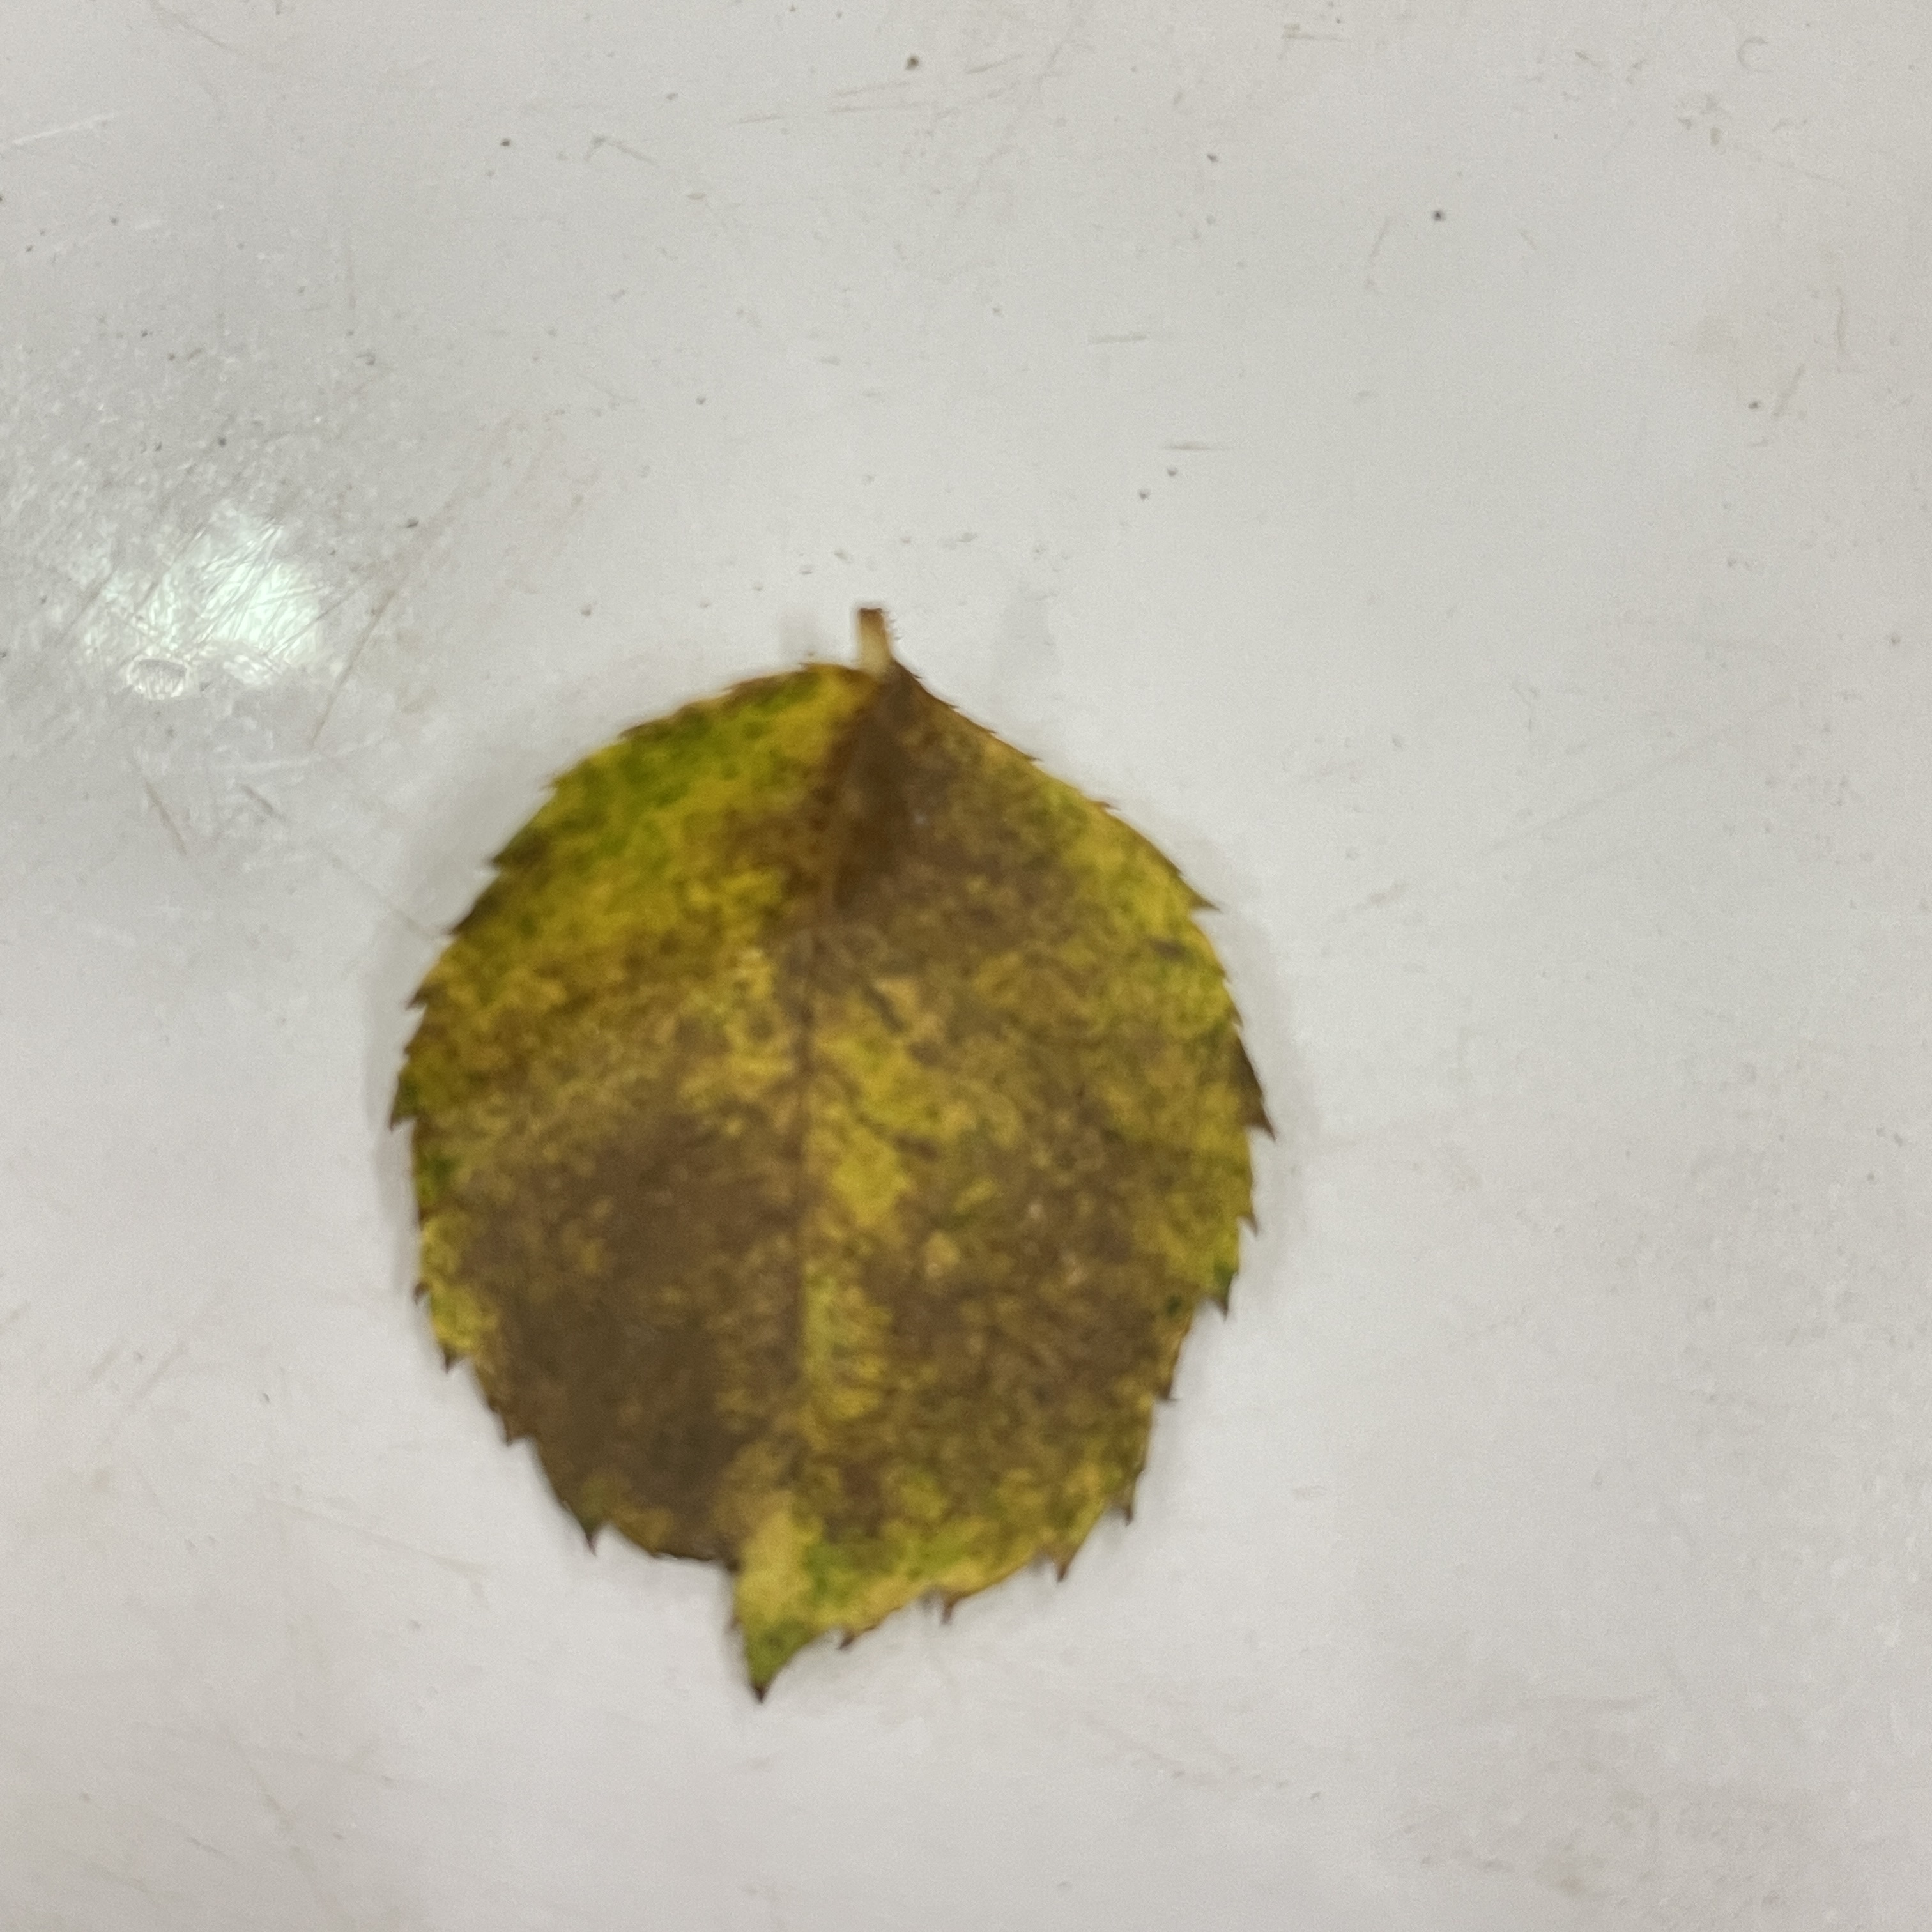
Label: Black Spot